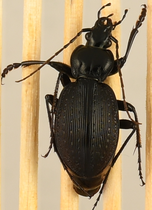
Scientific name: Carabus goryi
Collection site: Great Smoky Mountains National Park NEON (GRSM), plot GRSM_022